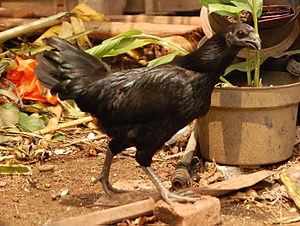
La Cemani est l'une des quatre variétés de poule de la race indonésienne kedu dite ayam kedu. Hors de son pays d'origine, c'est une race unique avec standard et non une variété; les autres formes de « Kedu » n'étant pas homologuées ou reconnues en Europe. Elle est utilisée depuis des siècles dans certains rites, mais son premier cas de reproduction domestique connu remonte seulement aux années 1920. Ces spécimens possèdent un gène dominant qui provoque une hyper-pigmentation et qui les rend entièrement noirs. Leur sang n'est cependant pas noir, bien que très sombre.